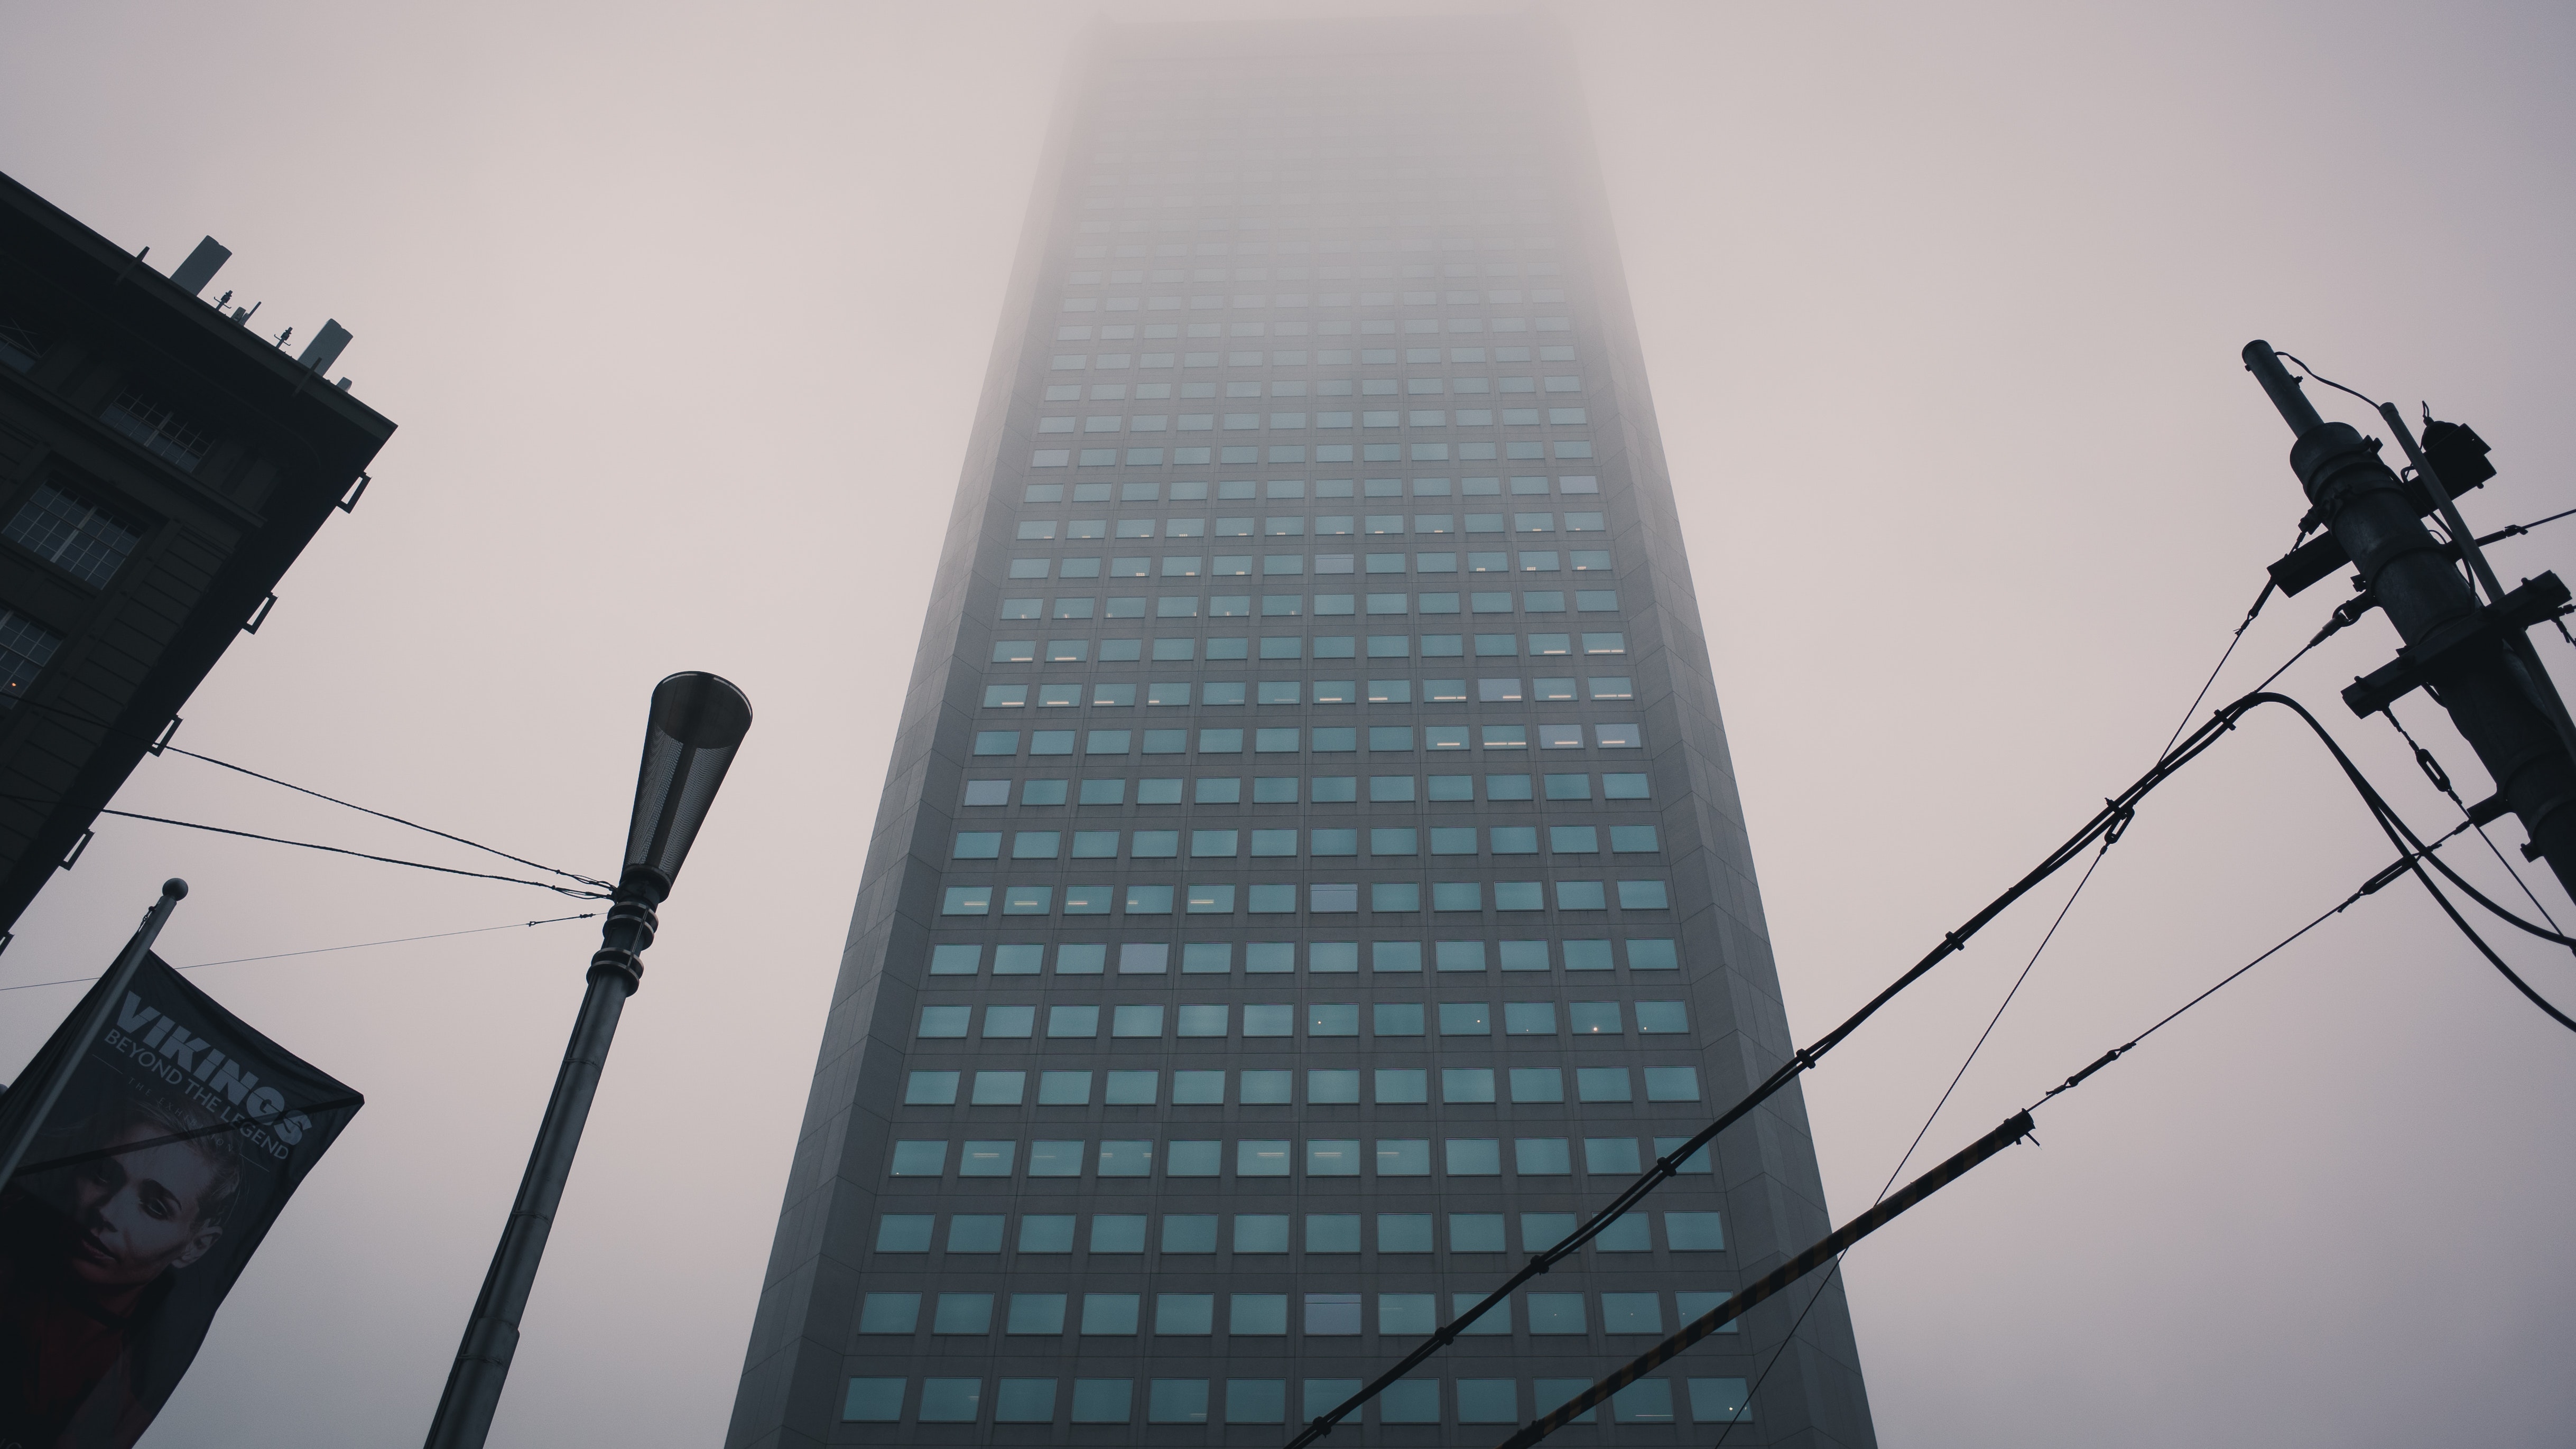
metropolitan area, skyscraper, sky, architecture, urban area, atmospheric phenomenon, daytime, tower block, city, line, human settlement, building, tower, metropolis, fog, reflection, glass, commercial building, cloud, condominium, facade, downtown, corporate headquarters, symmetry